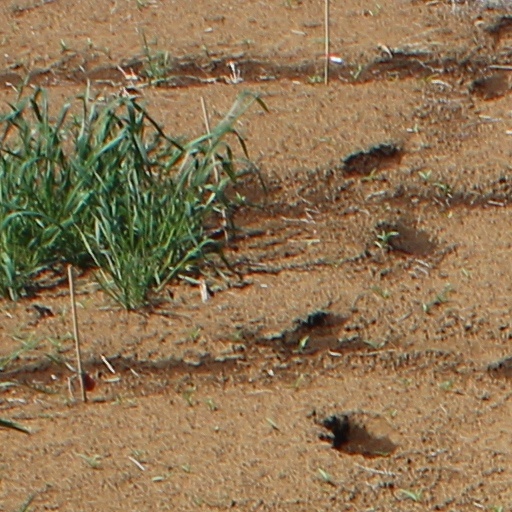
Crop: wheat